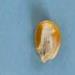
Maize quality: Bad